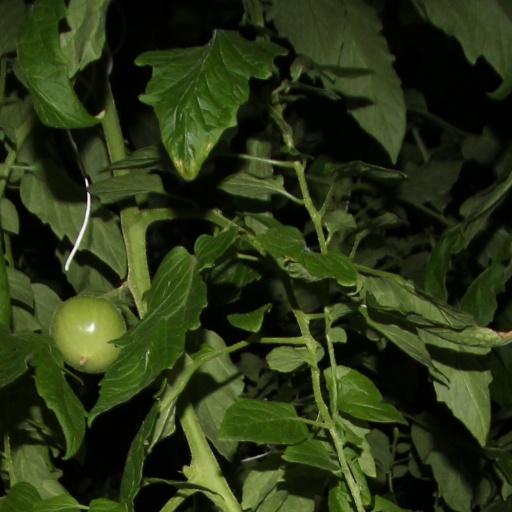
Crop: tomato